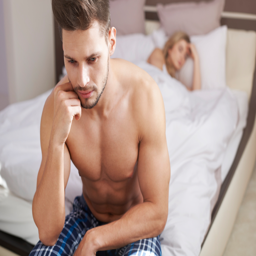
a man worried about his relationship